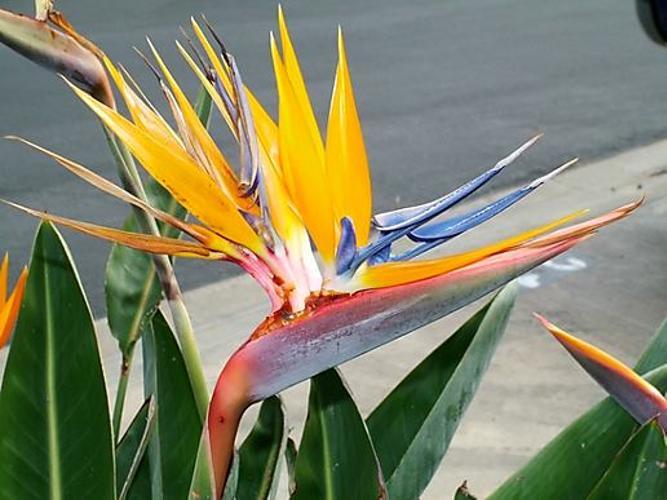
Label: bird of paradise